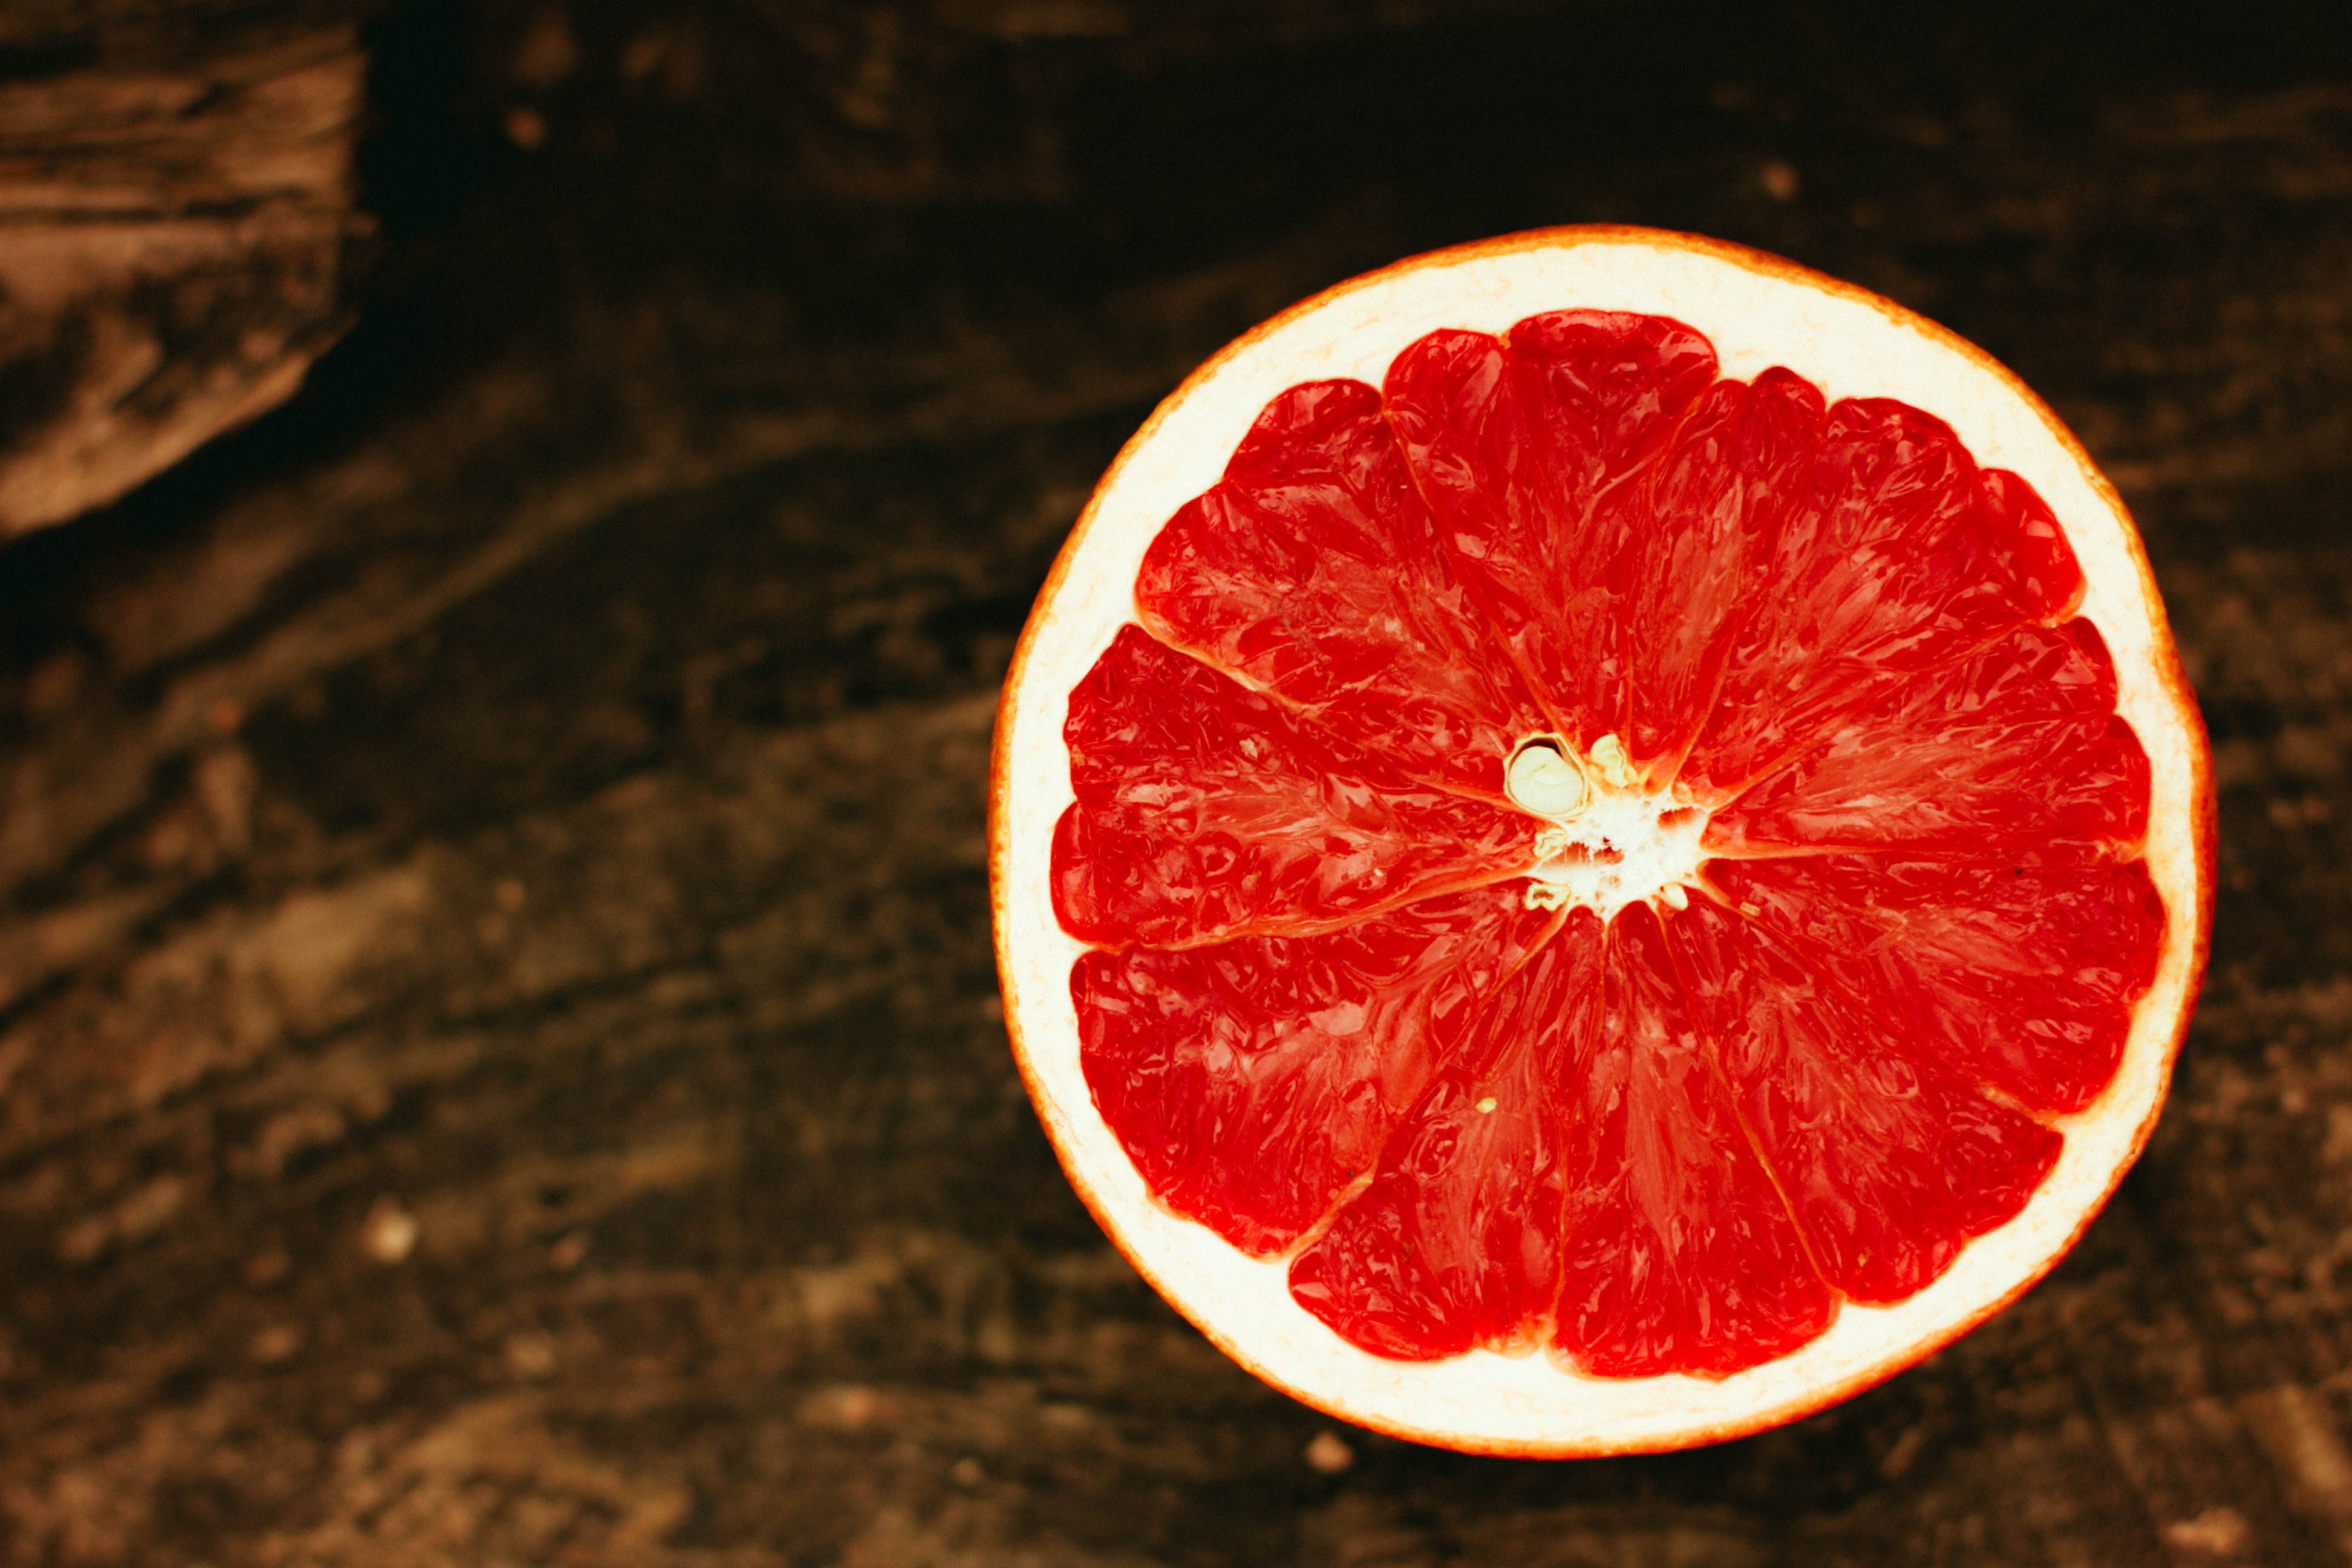
blossom, plant, wood, fruit, flower, purple, bloom, orange, food, red, produce, brown, drink, close, still life, grapefruit, close up, citrus, macro photography, template, wooden board, flowering plant, land plant